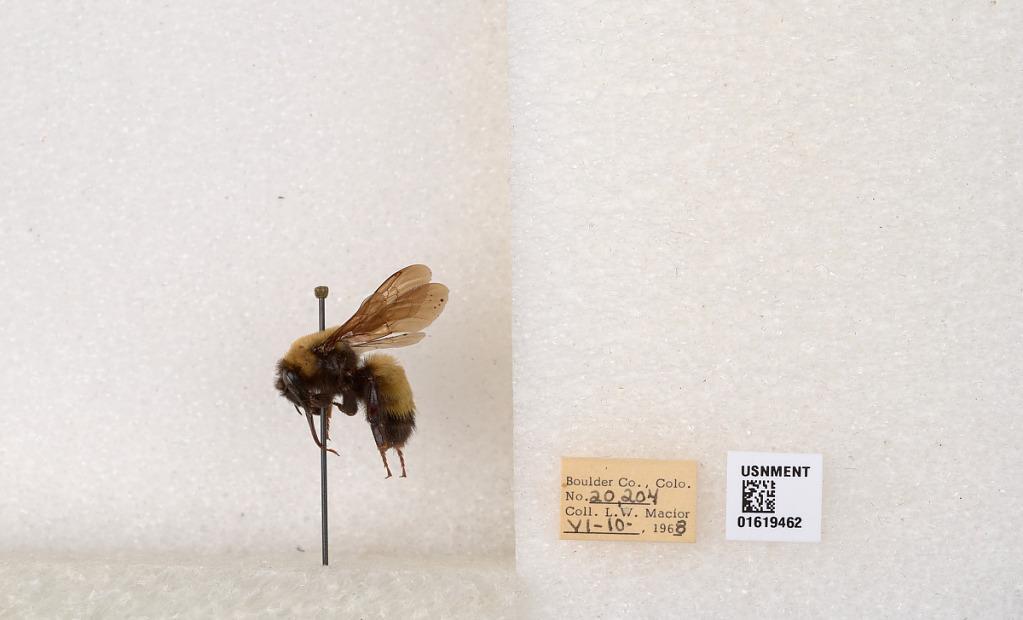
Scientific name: Bombus (Bombus) nevadensis Cresson